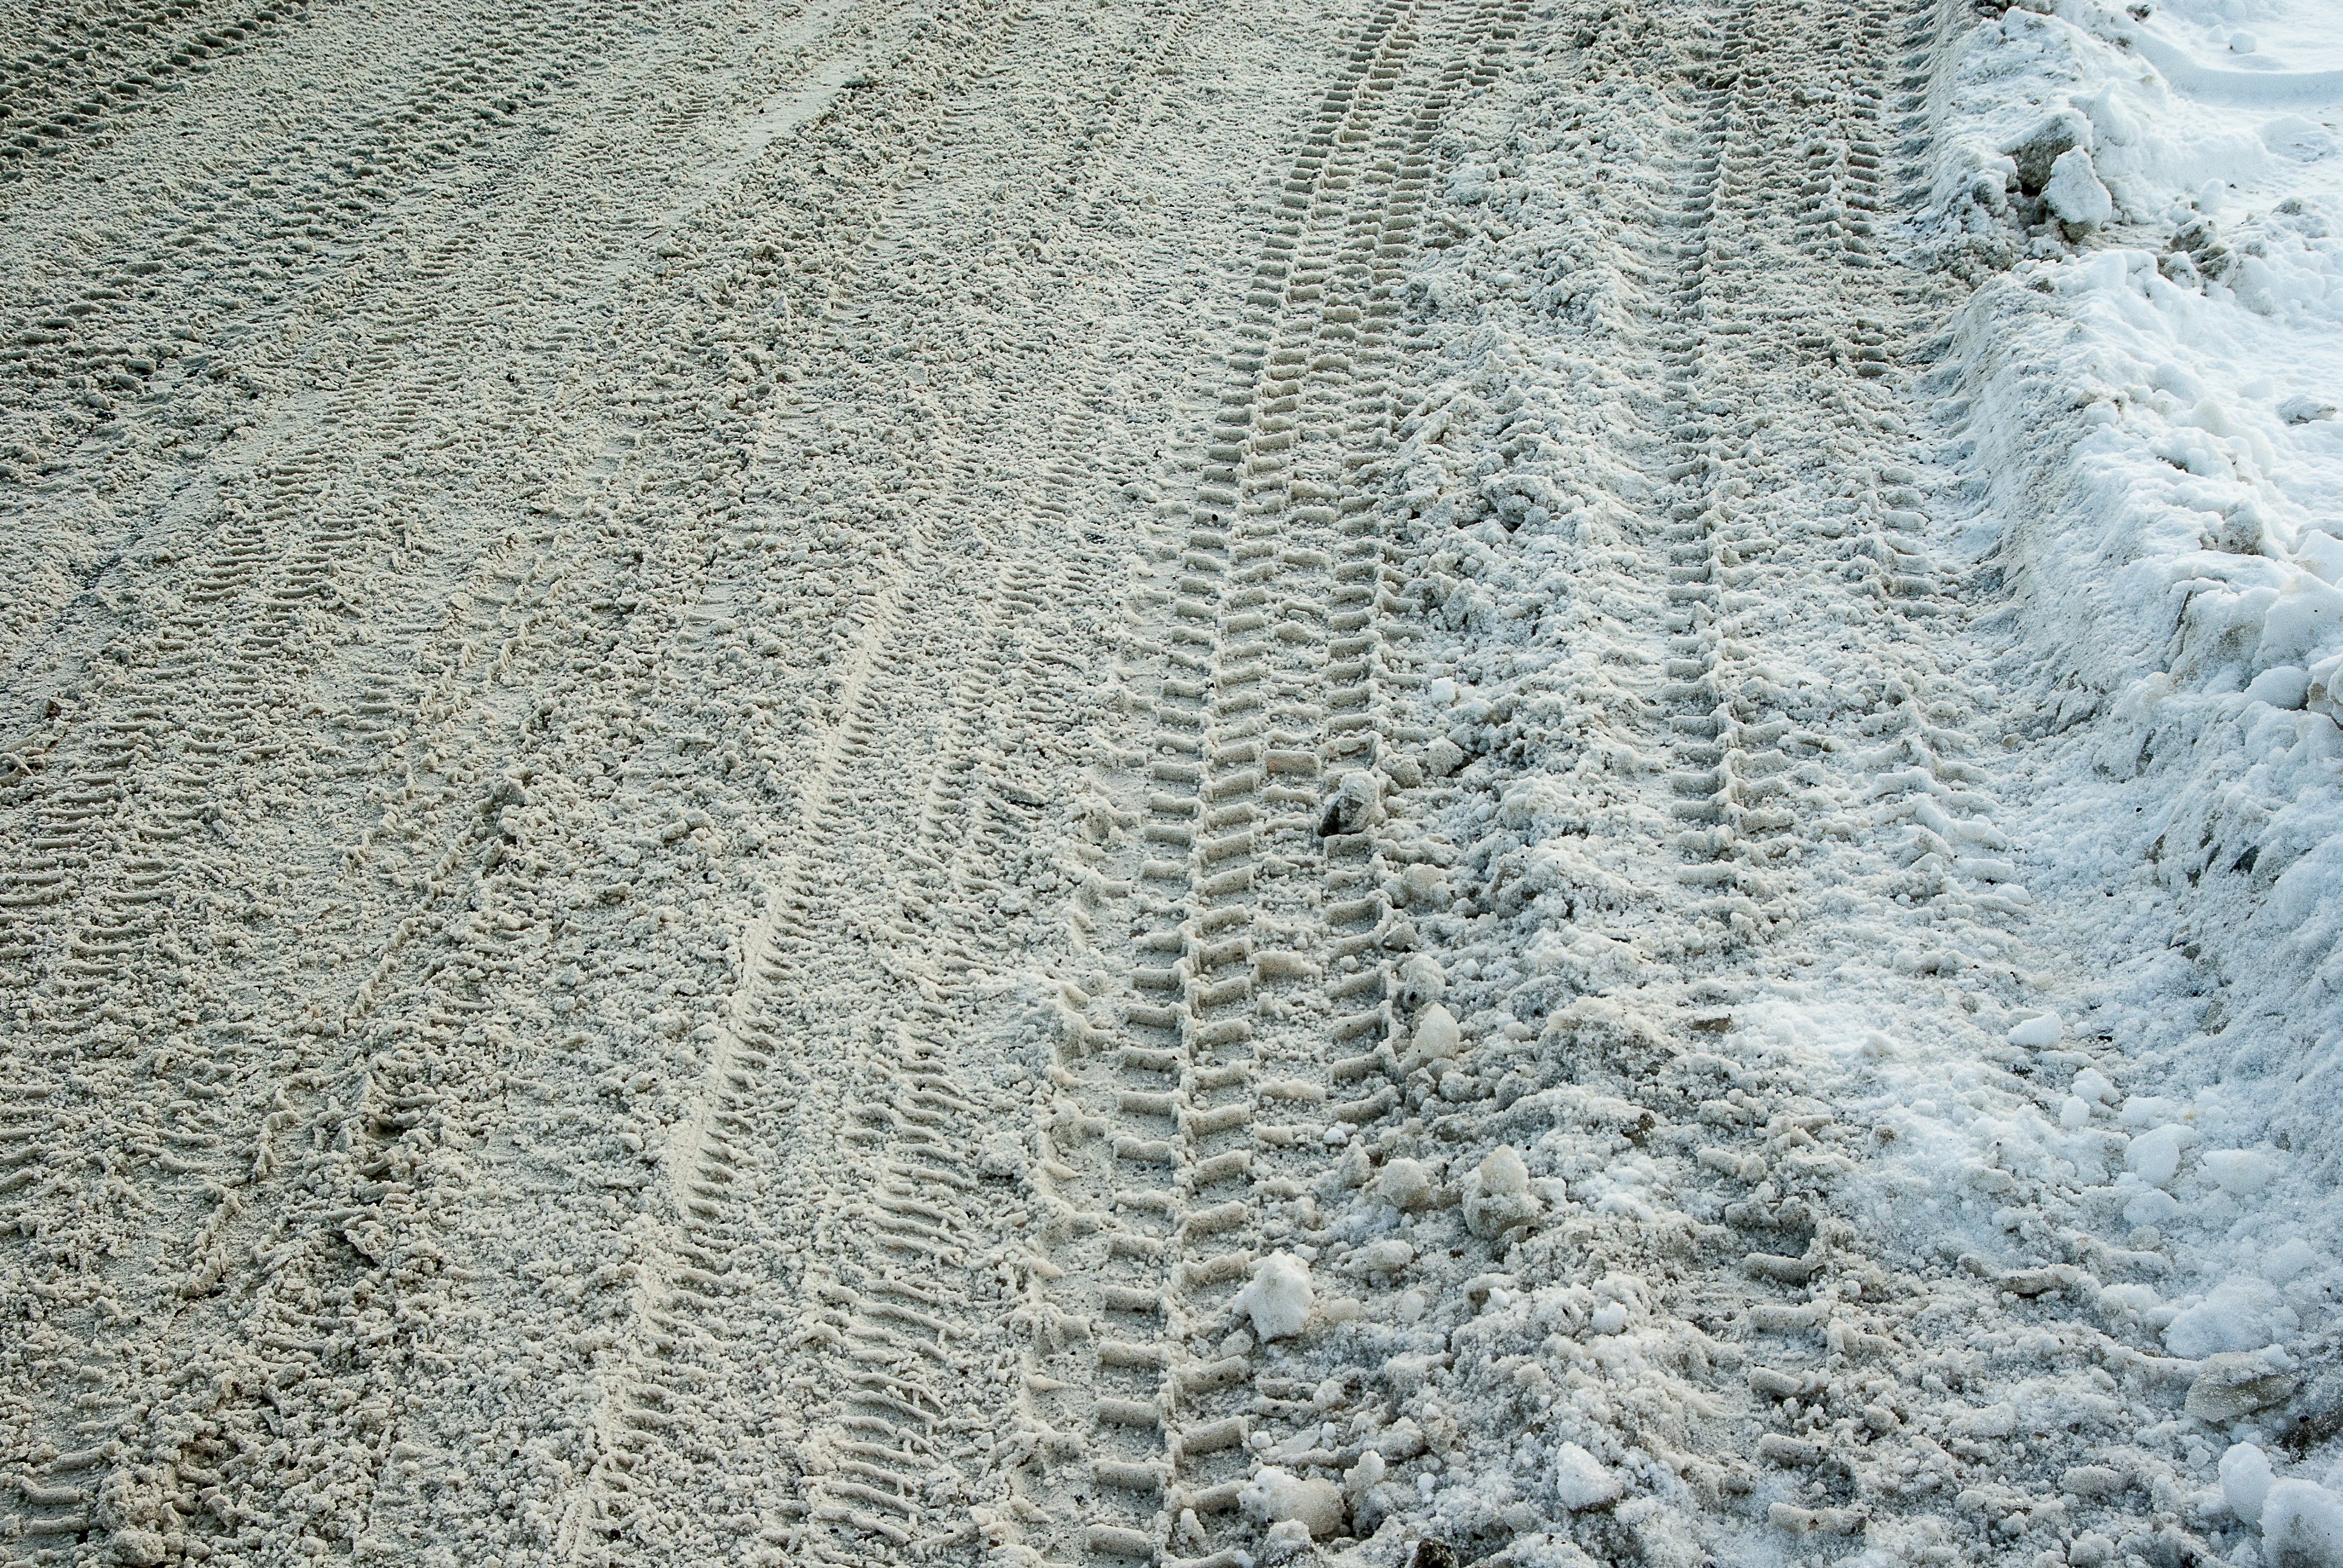
sand, snow, winter, road, texture, frost, ice, material, geology, tire tracks, icy road, flooring, road surface